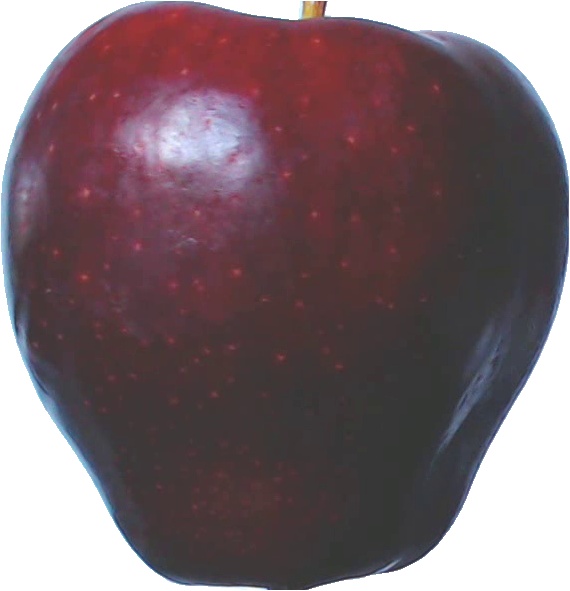
Label: apple_red_delicios_1